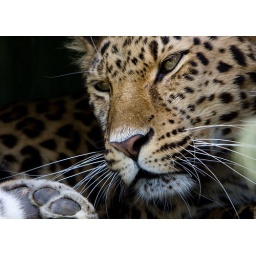
Amur Leopard in the tree house